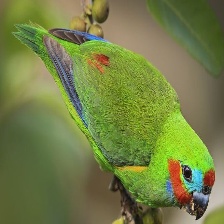
Species: DOUBLE EYED FIG PARROT
Scientific name: CYCLOPSITTA DIOPHTHALMA